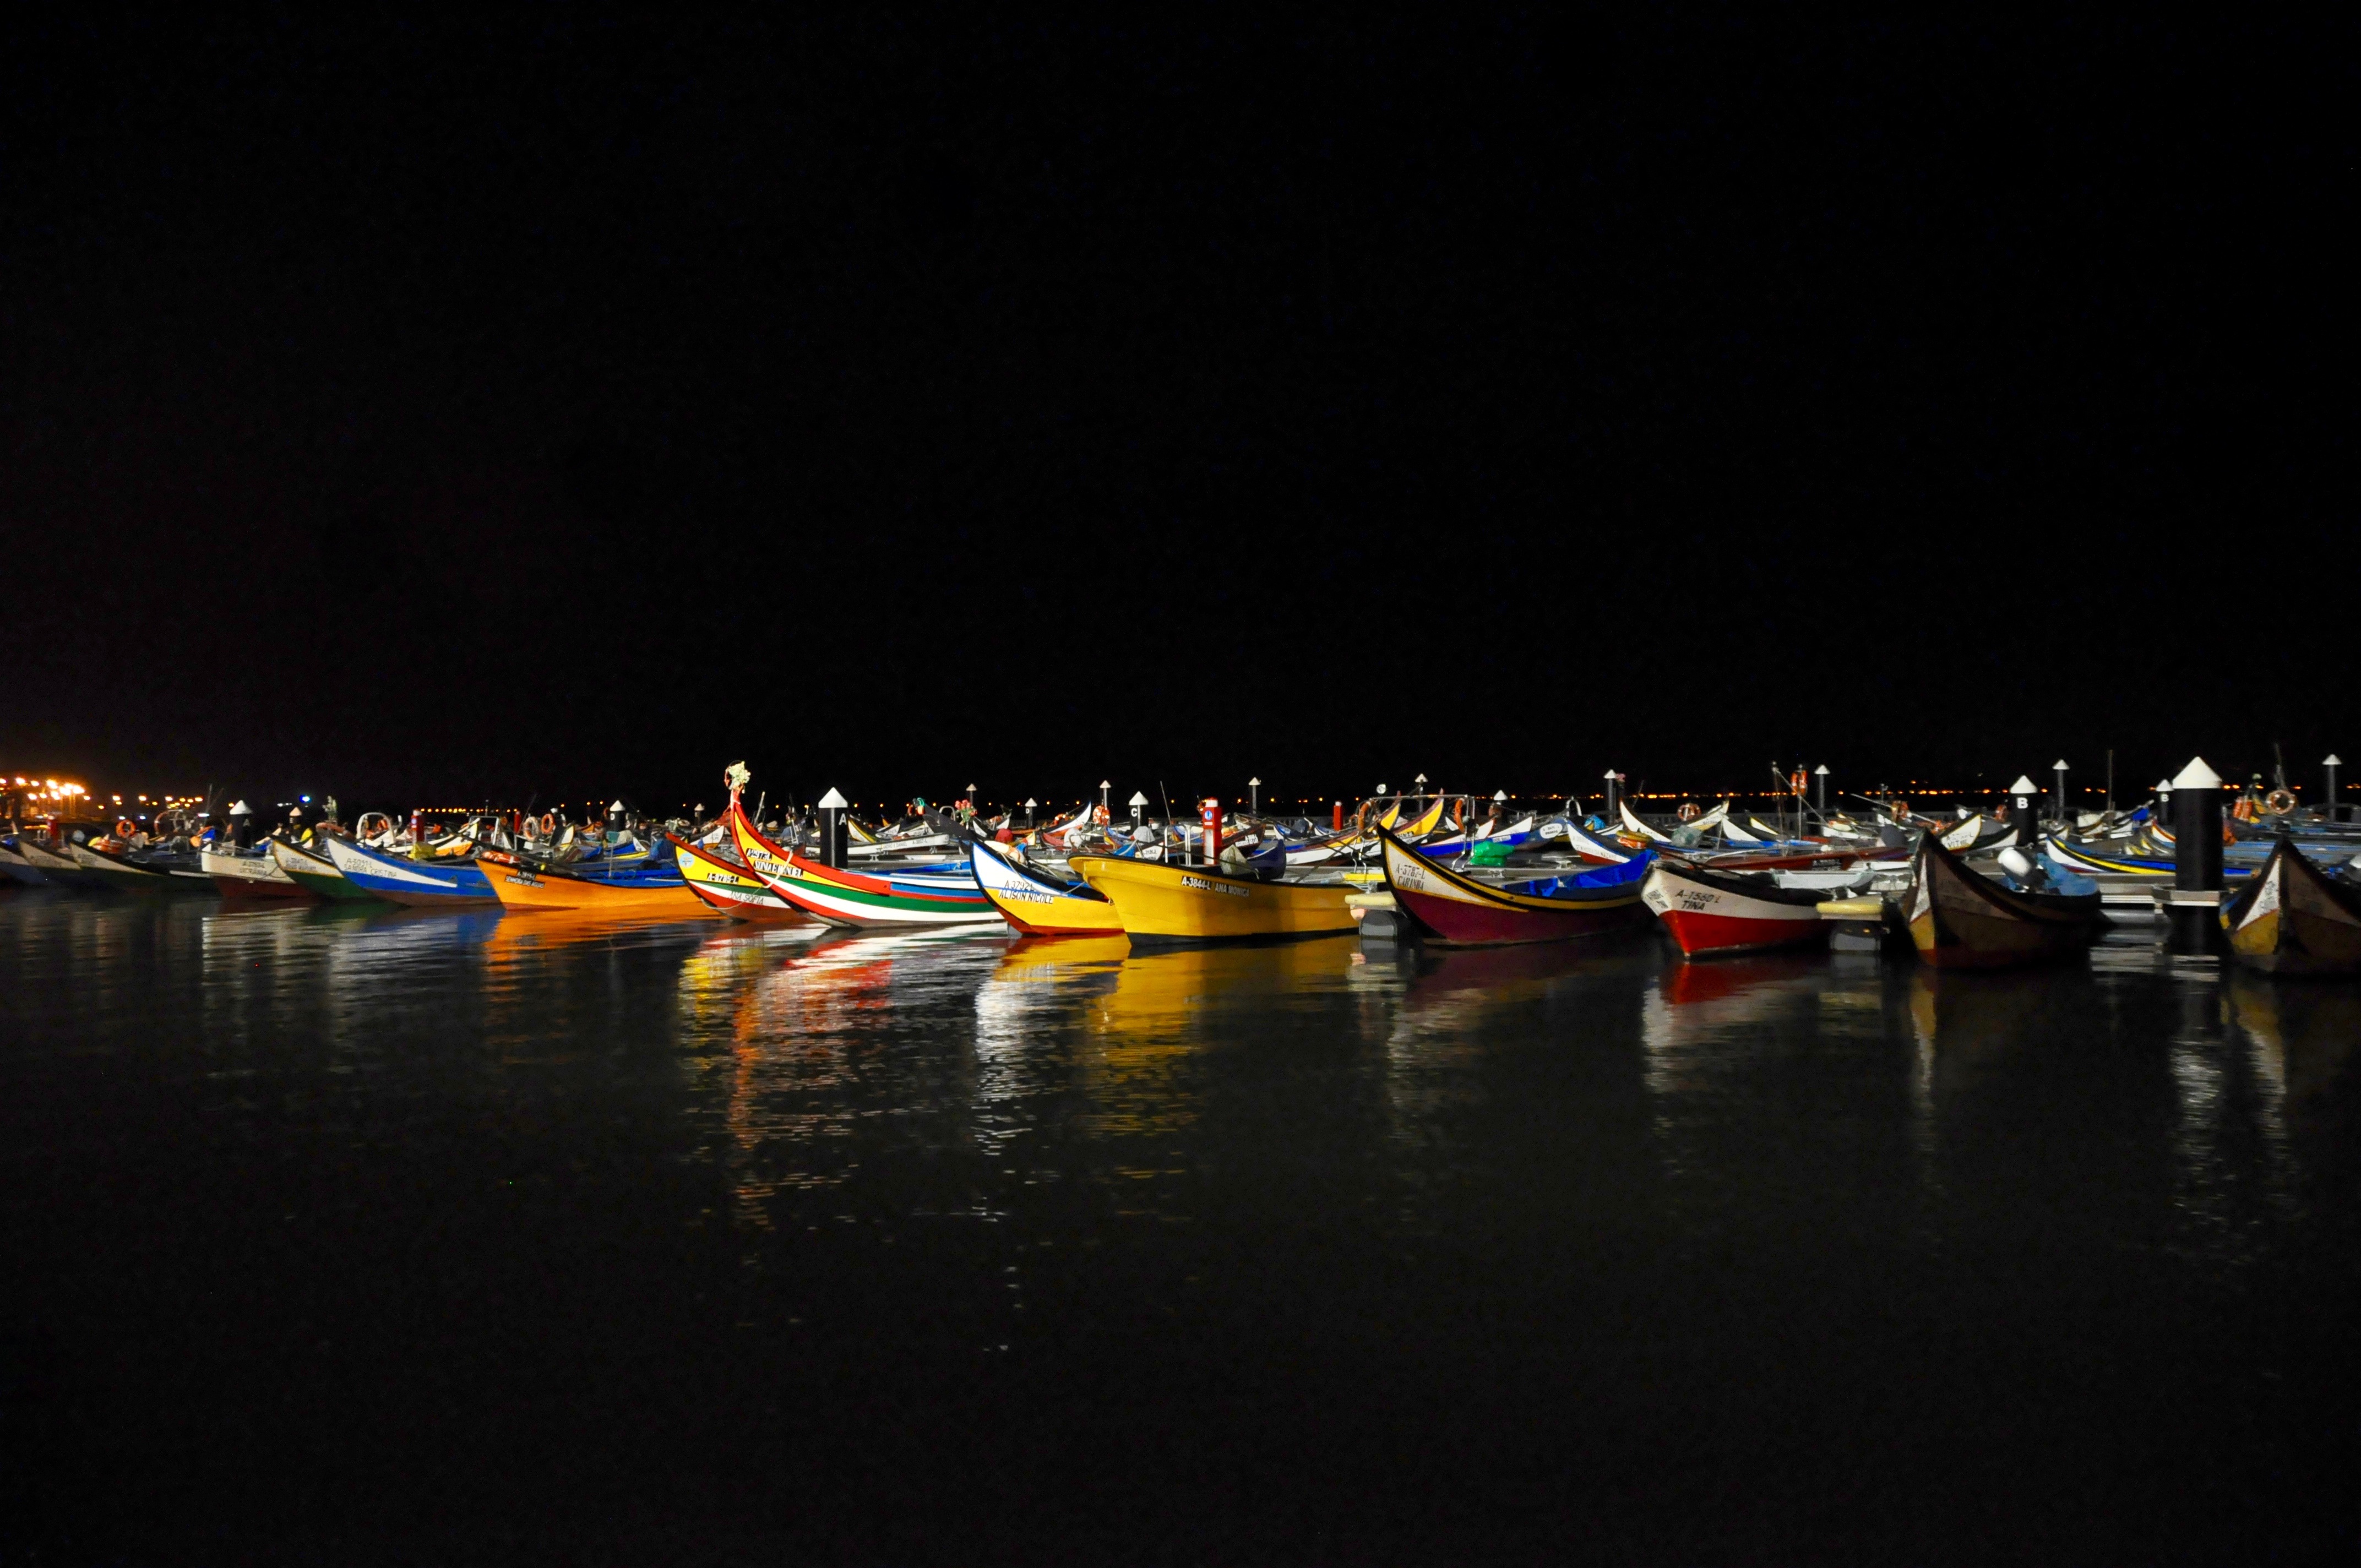
boat, night, paddle, reflection, vehicle, boating, watercraft, rowing, watercraft rowing